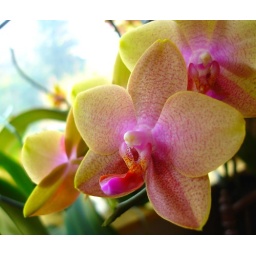
Orchid in the window shelf